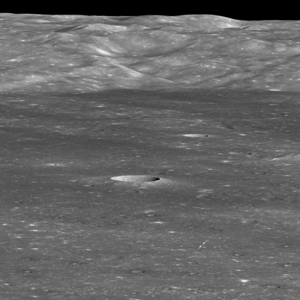
Chang'e 4 est une sonde spatiale lunaire chinoise dont le lancement a eu lieu le 7 décembre 2018. L'engin est une réplique de la sonde lunaire Chang'e 3, lancée en 2013. C'est le 8ᵉ engin spatial chinois lancé vers la Lune et le deuxième à s'y poser. Chang'e 4 comprend un atterrisseur et un rover. Les deux engins spatiaux emportent plusieurs instruments dont des caméras, un spectromètre infrarouge pour mesurer la composition du sol à proximité du rover et un radar détectant la structure superficielle du sous-sol ainsi qu'un spectromètre radio pour analyser les éruptions solaires. La mission primaire doit durer 90 jours.